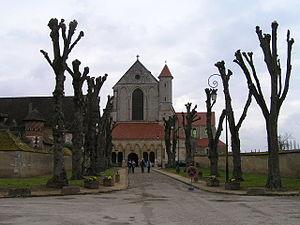
Façade de l'abbaye de Pontigny, à Pontigny en France. Photo by Damien Boilley, April 16, 2006. Source: Flickr.